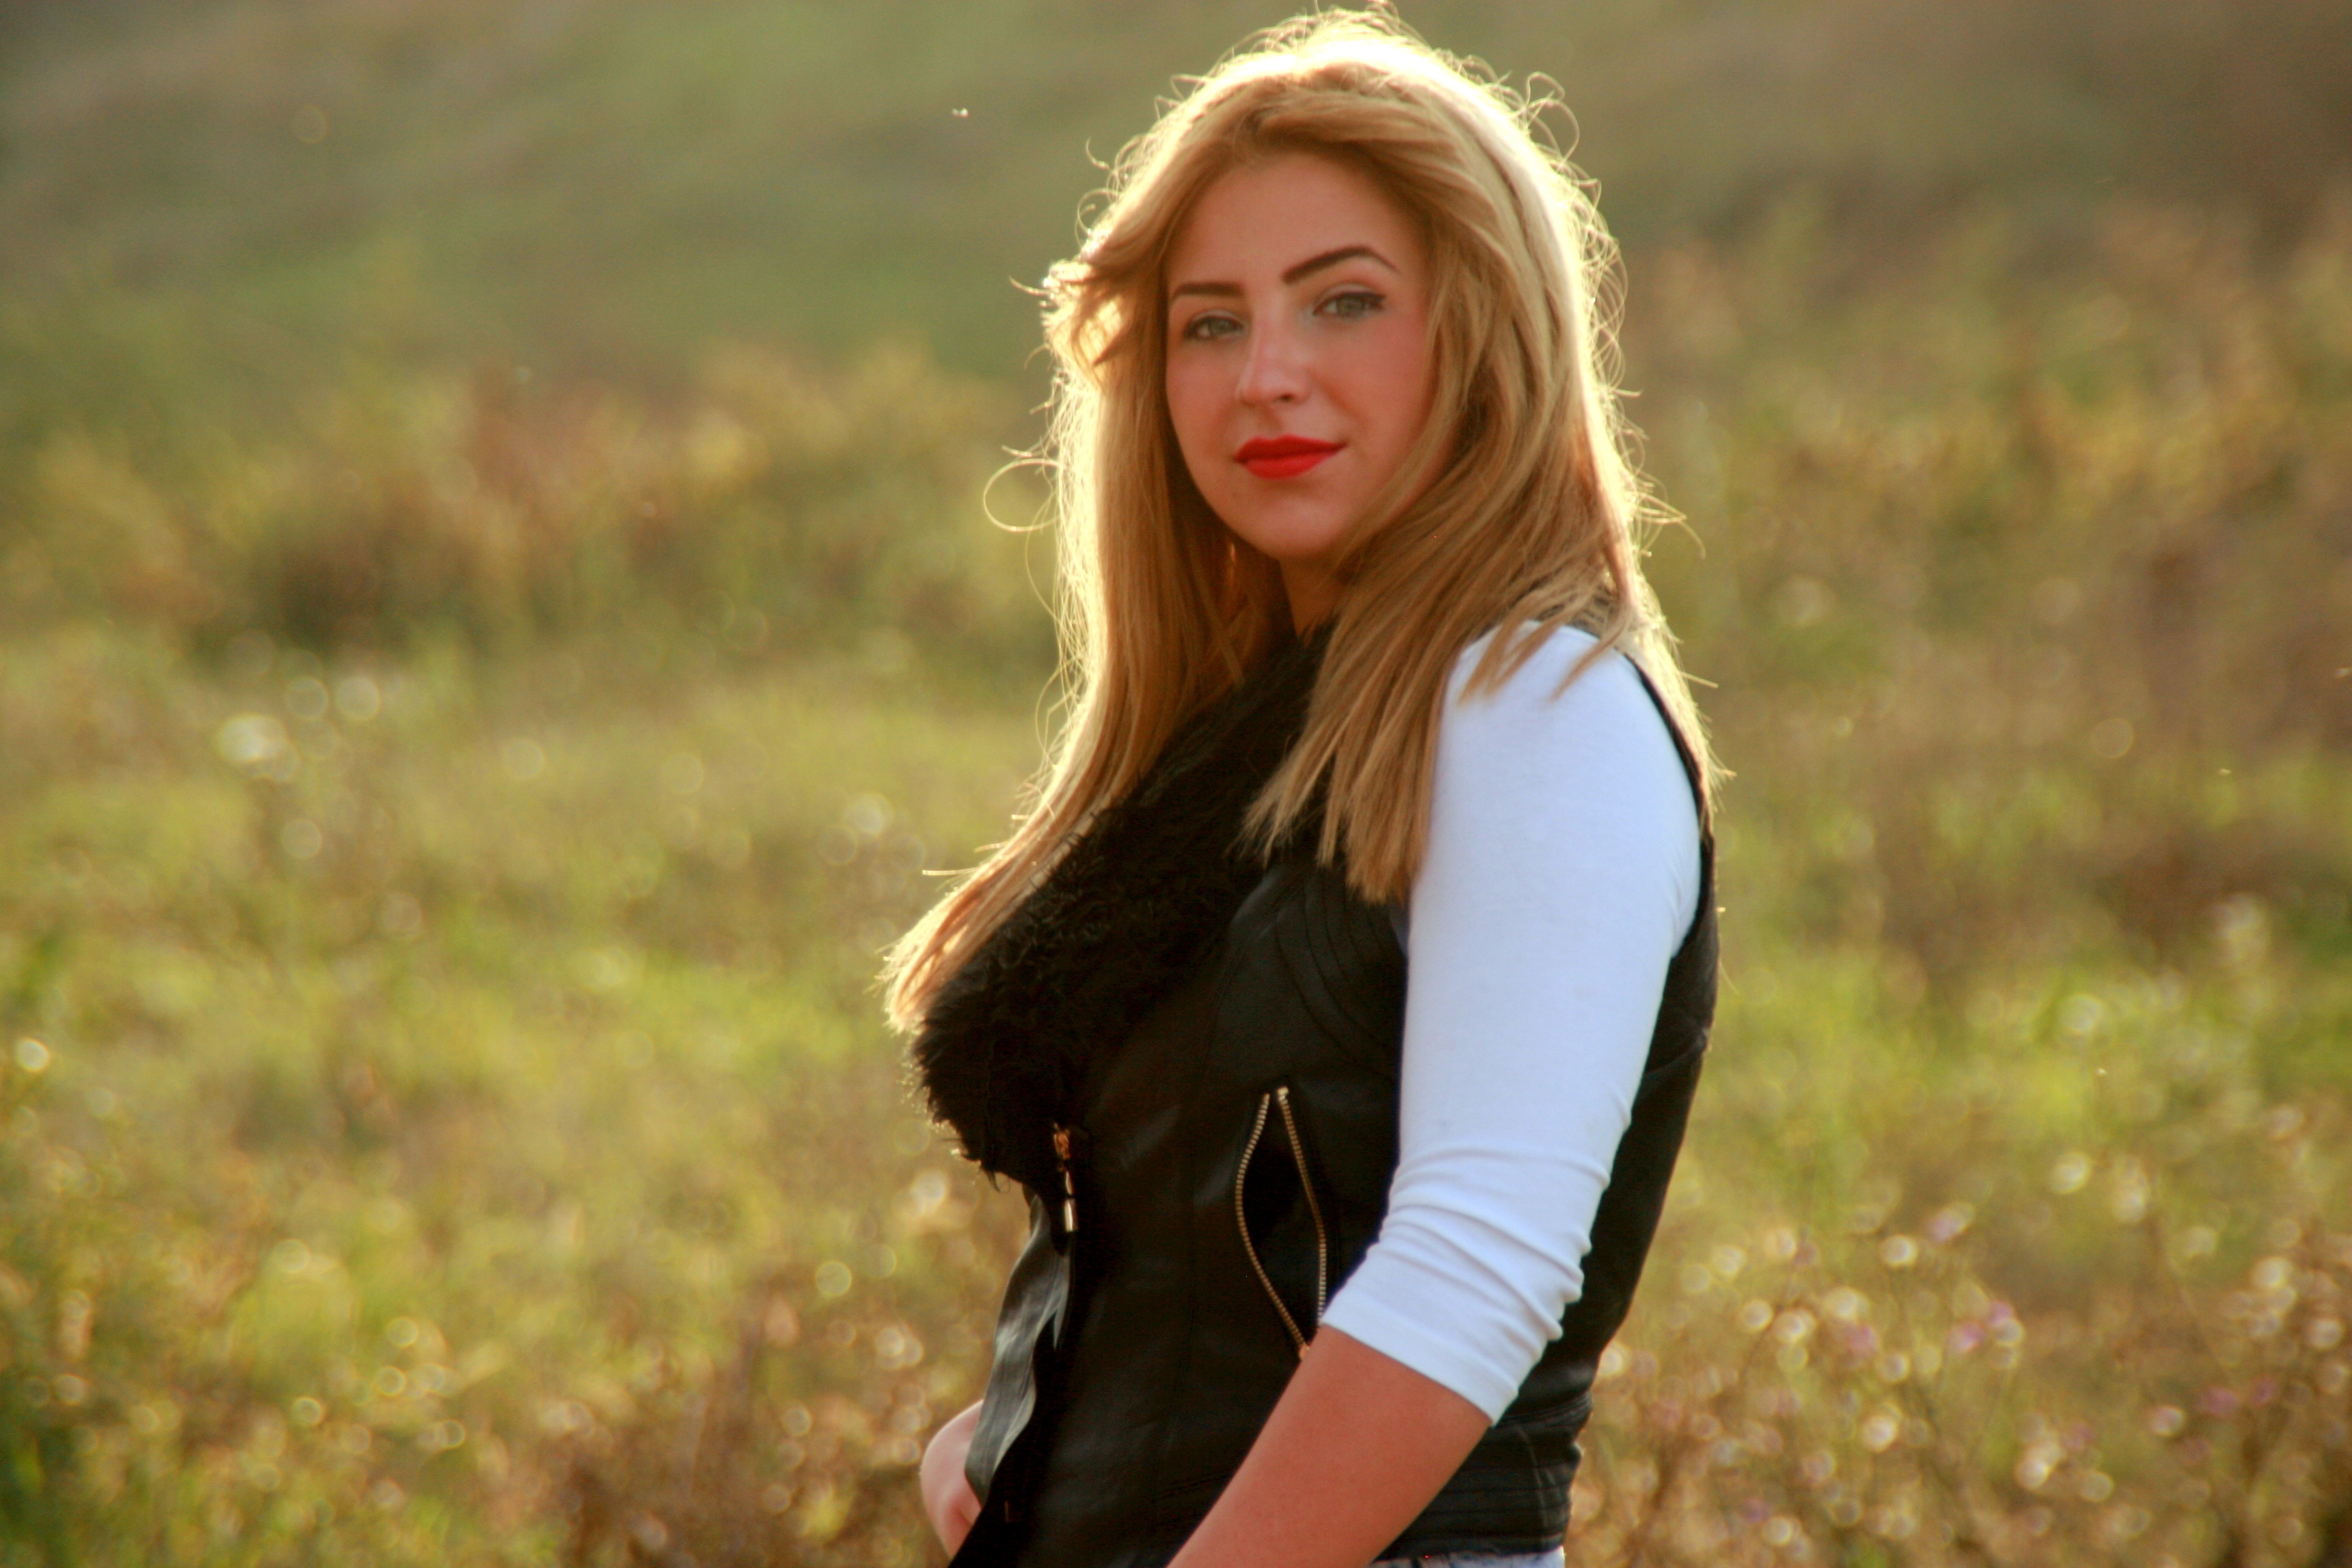
grass, person, girl, woman, hair, photography, meadow, sunlight, portrait, model, autumn, fashion, lady, smile, long hair, dress, eye, photograph, beauty, blond, photo shoot, green eyes, brown hair, portrait photography, art model, human hair color